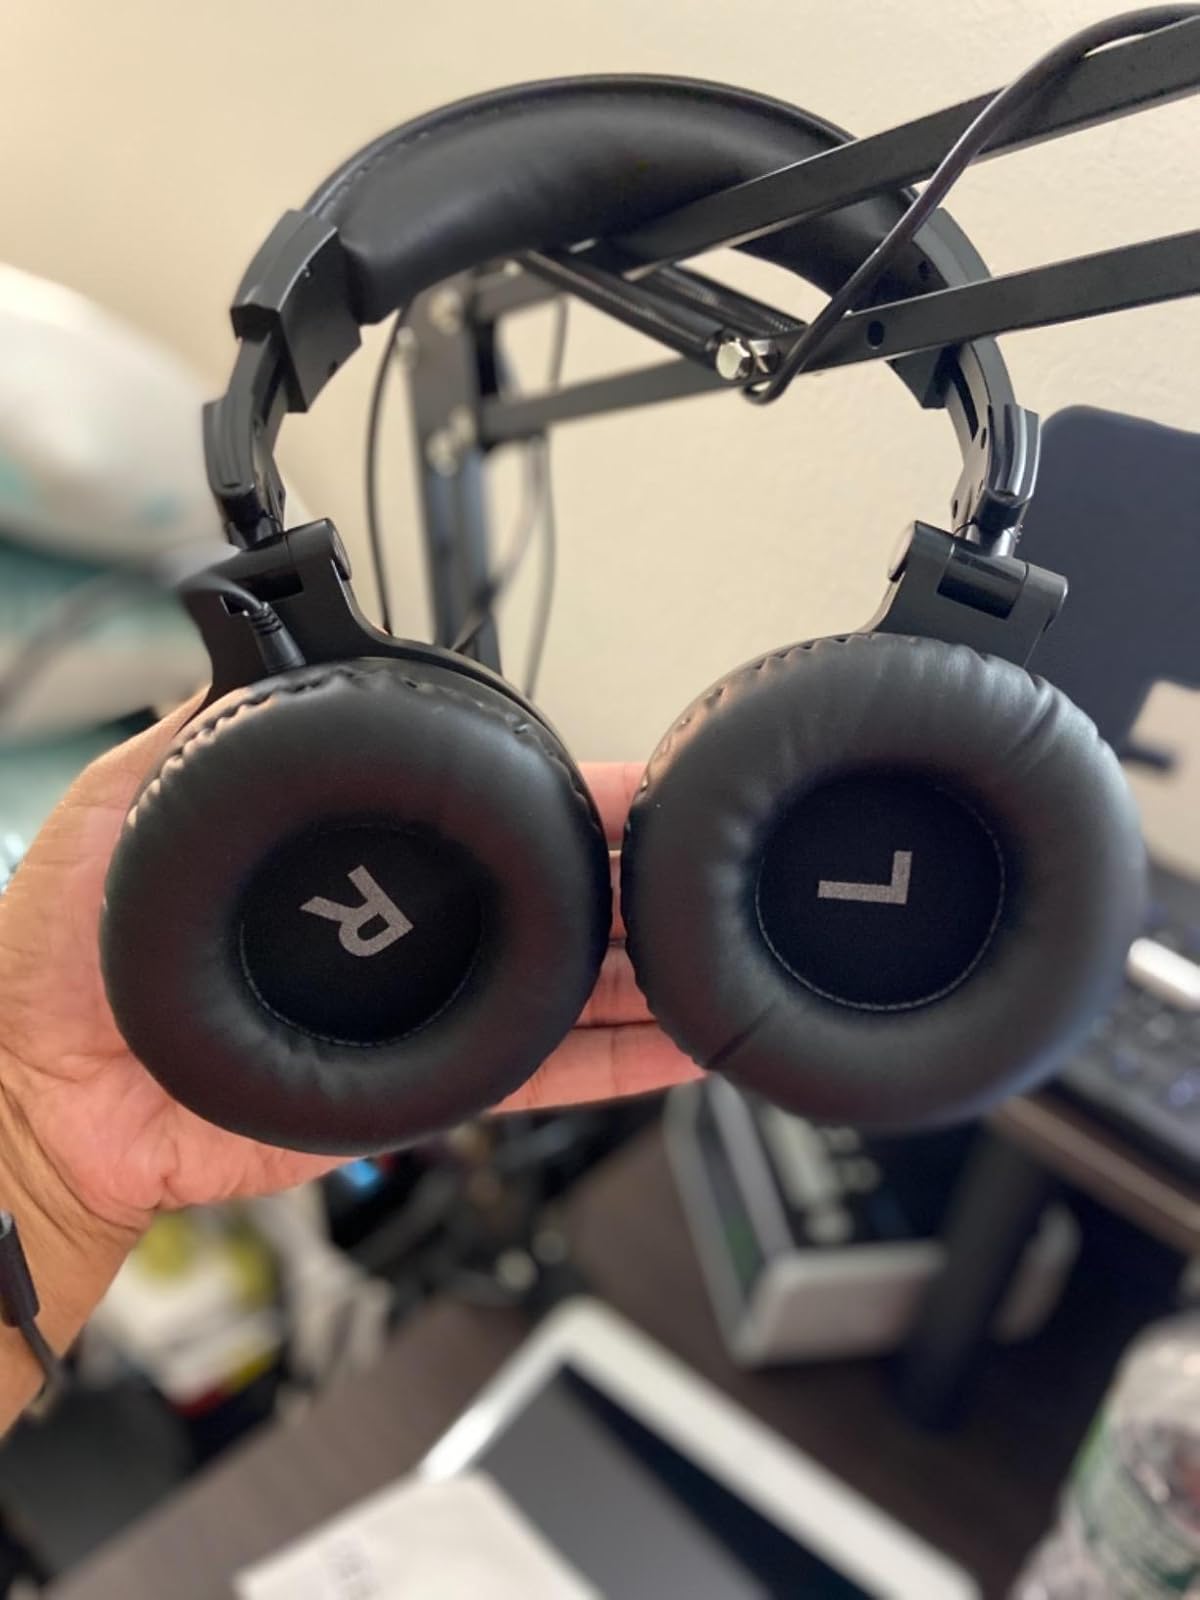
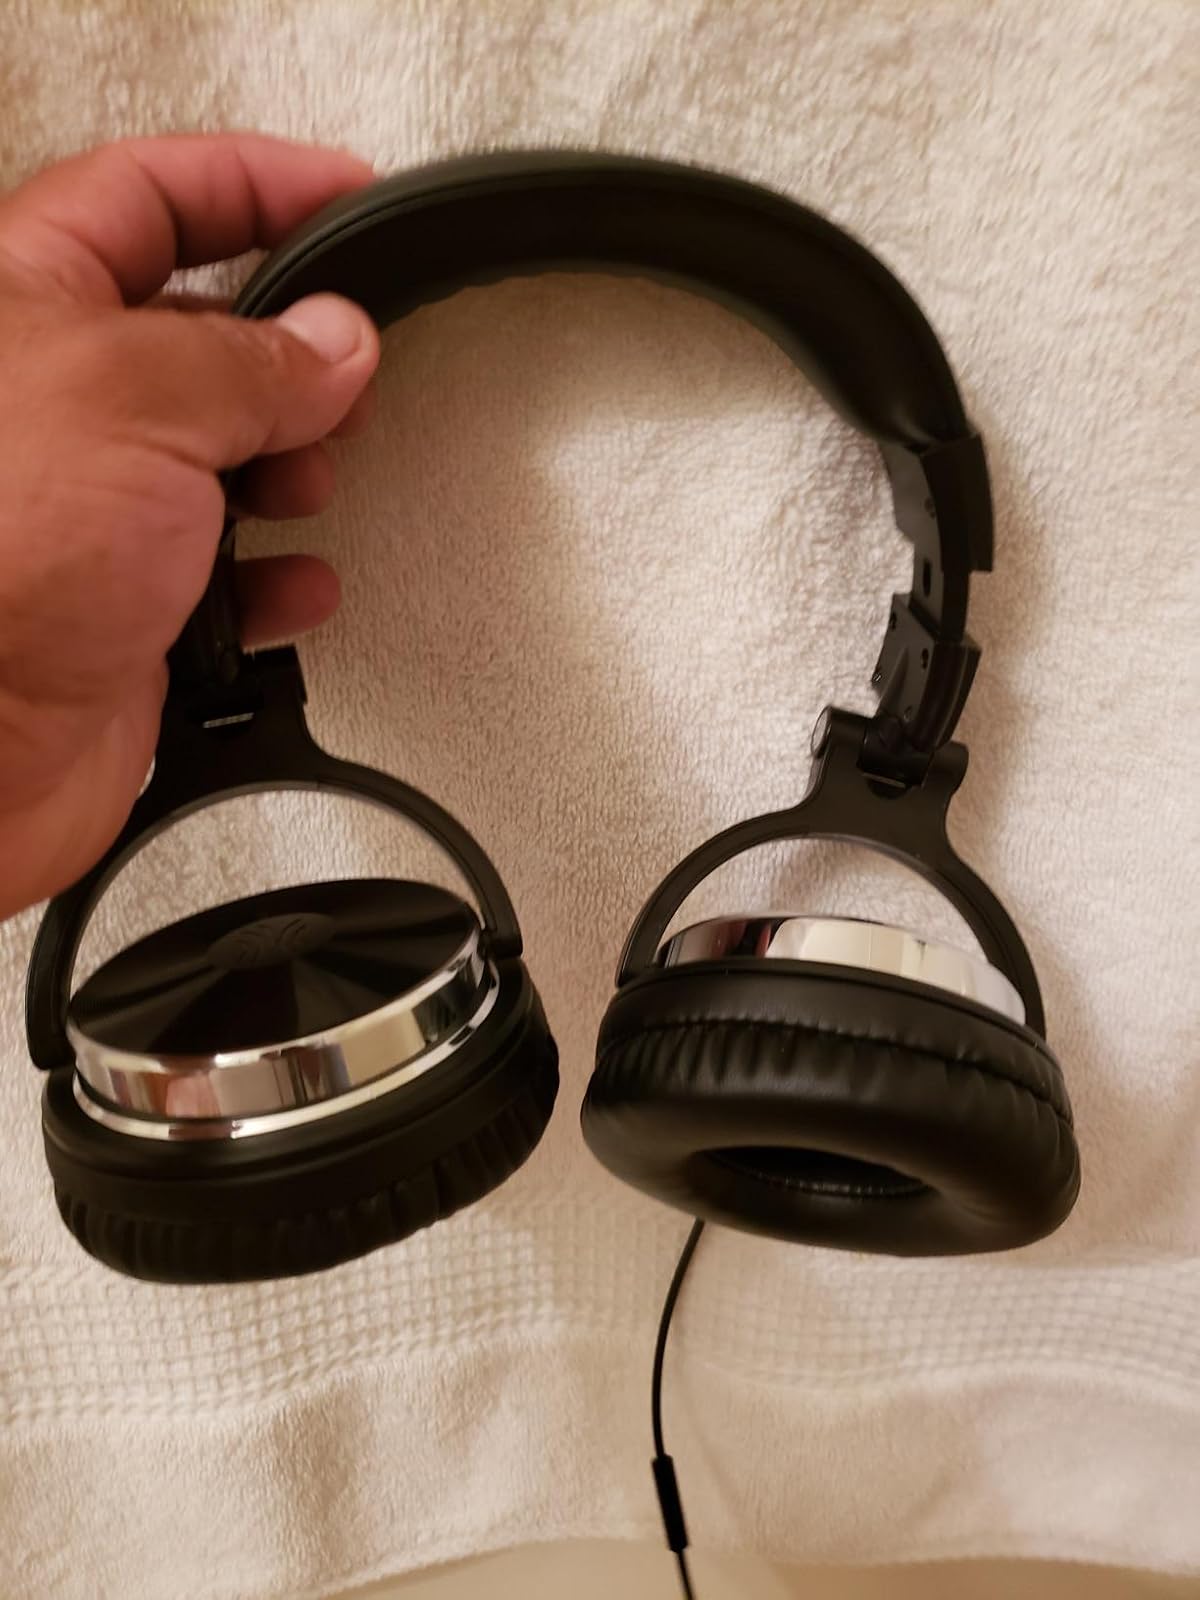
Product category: headphones
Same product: yes